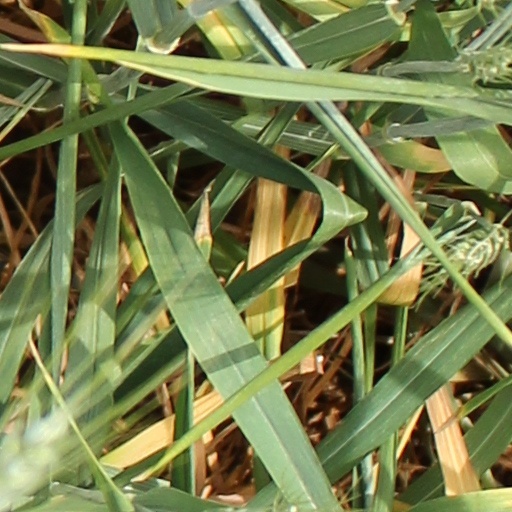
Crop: wheat